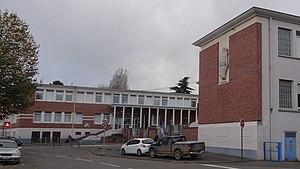
Hénin-Beaumont Façade du Lycée Louis Pasteur
Le lycée Louis-Pasteur d'Hénin-Beaumont ouvre ses portes en 1959, inauguré par le maire Fernand Darchicourt. Il est l'un des 3 Lycées de la ville d'Hénin-Beaumont avec le Lycée Général Fernand Darchicourt et le Lycée Professionnel Henry Senez.